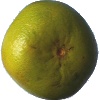
Label: pomelo_sweetie